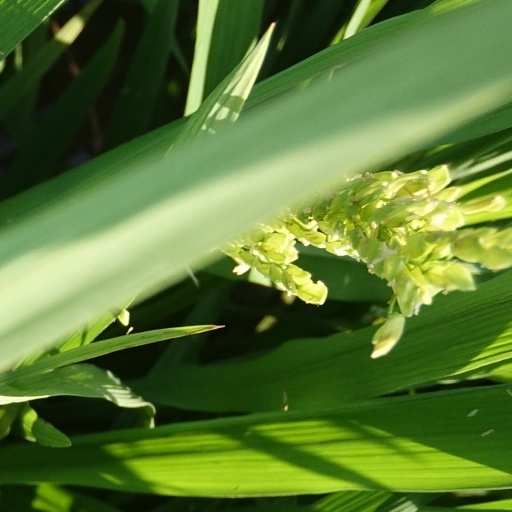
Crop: rice